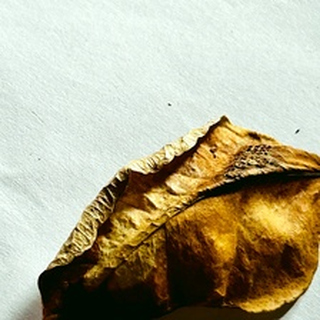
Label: lemon_dry_leaf